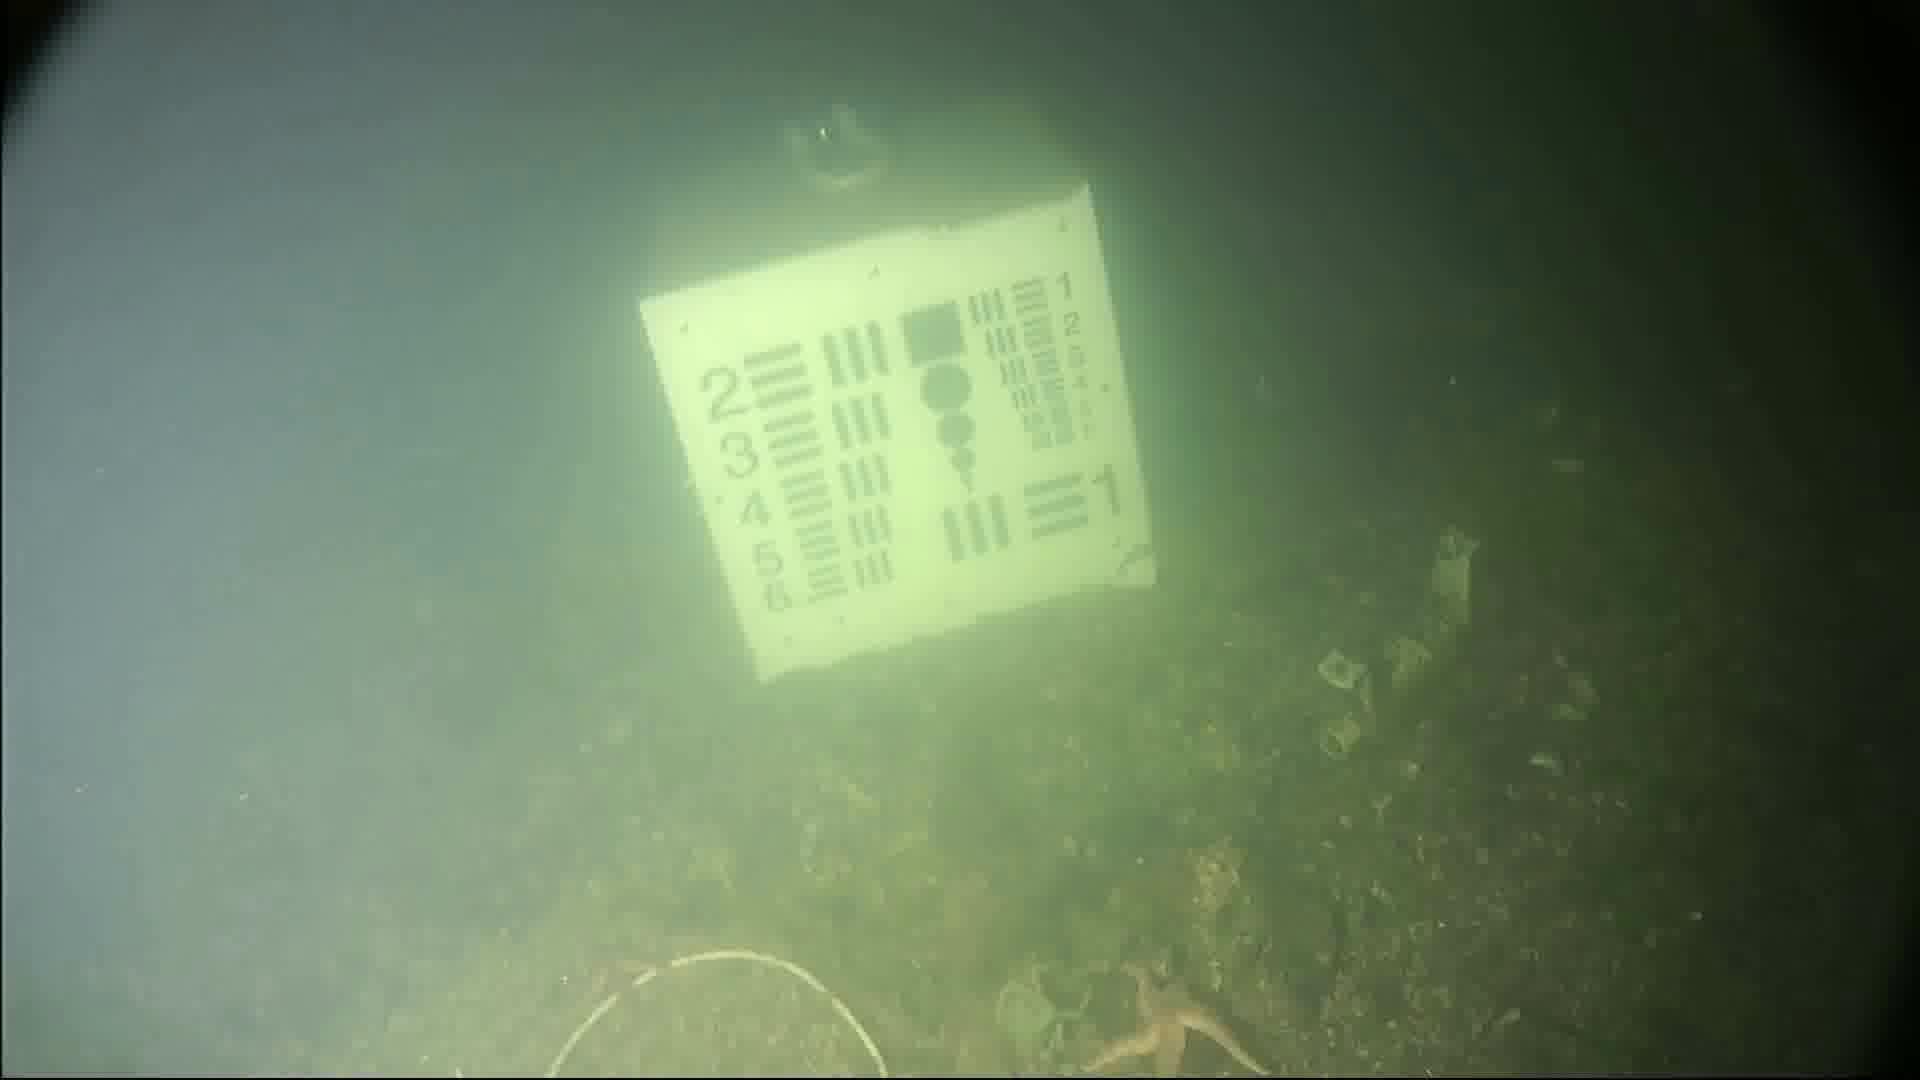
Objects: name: starfish
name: crab